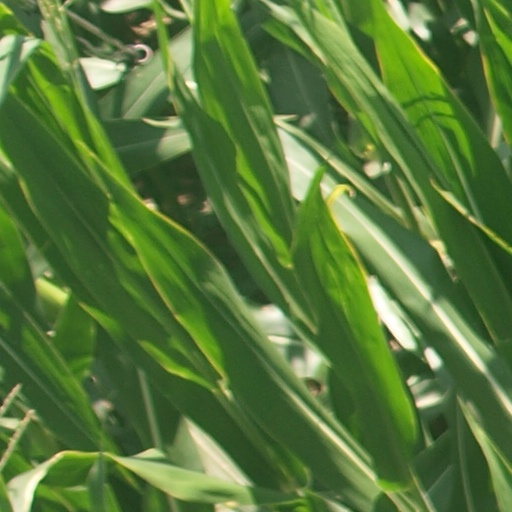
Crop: maize; corn